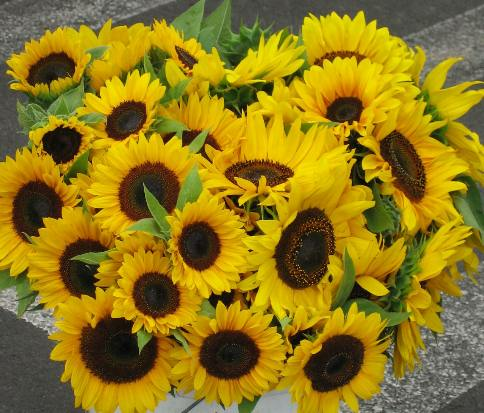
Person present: No